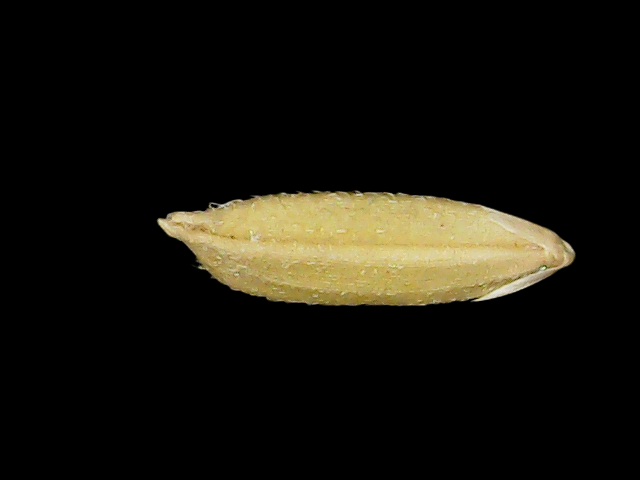
Rice variety: Binadhan17